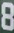
Number: 8